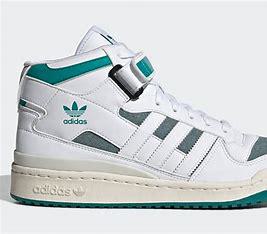
Brand: Adidas
Model: Forum Mid